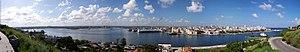
Le port de La Havane, Cuba.
La Havane est la capitale et le centre économique de Cuba. Cette ville portuaire est aussi l'une des quinze provinces cubaines. La ville/province compte 2,4 millions d'habitants, tandis que l'agglomération en compte plus de 3,7 millions, ce qui fait de La Havane la plus grande ville des Caraïbes. La ville s'étend sur plus de 720 kilomètres carrés principalement à l'ouest et au sud d'une baie, à laquelle on accède par un passage étroit, et qui est divisé en trois ports : Marimelena, Guanabacoa et Atarés. La rivière Almendares traverse la ville du sud au nord, et se jette dans le détroit de Floride à quelques kilomètres à l'ouest de la baie.